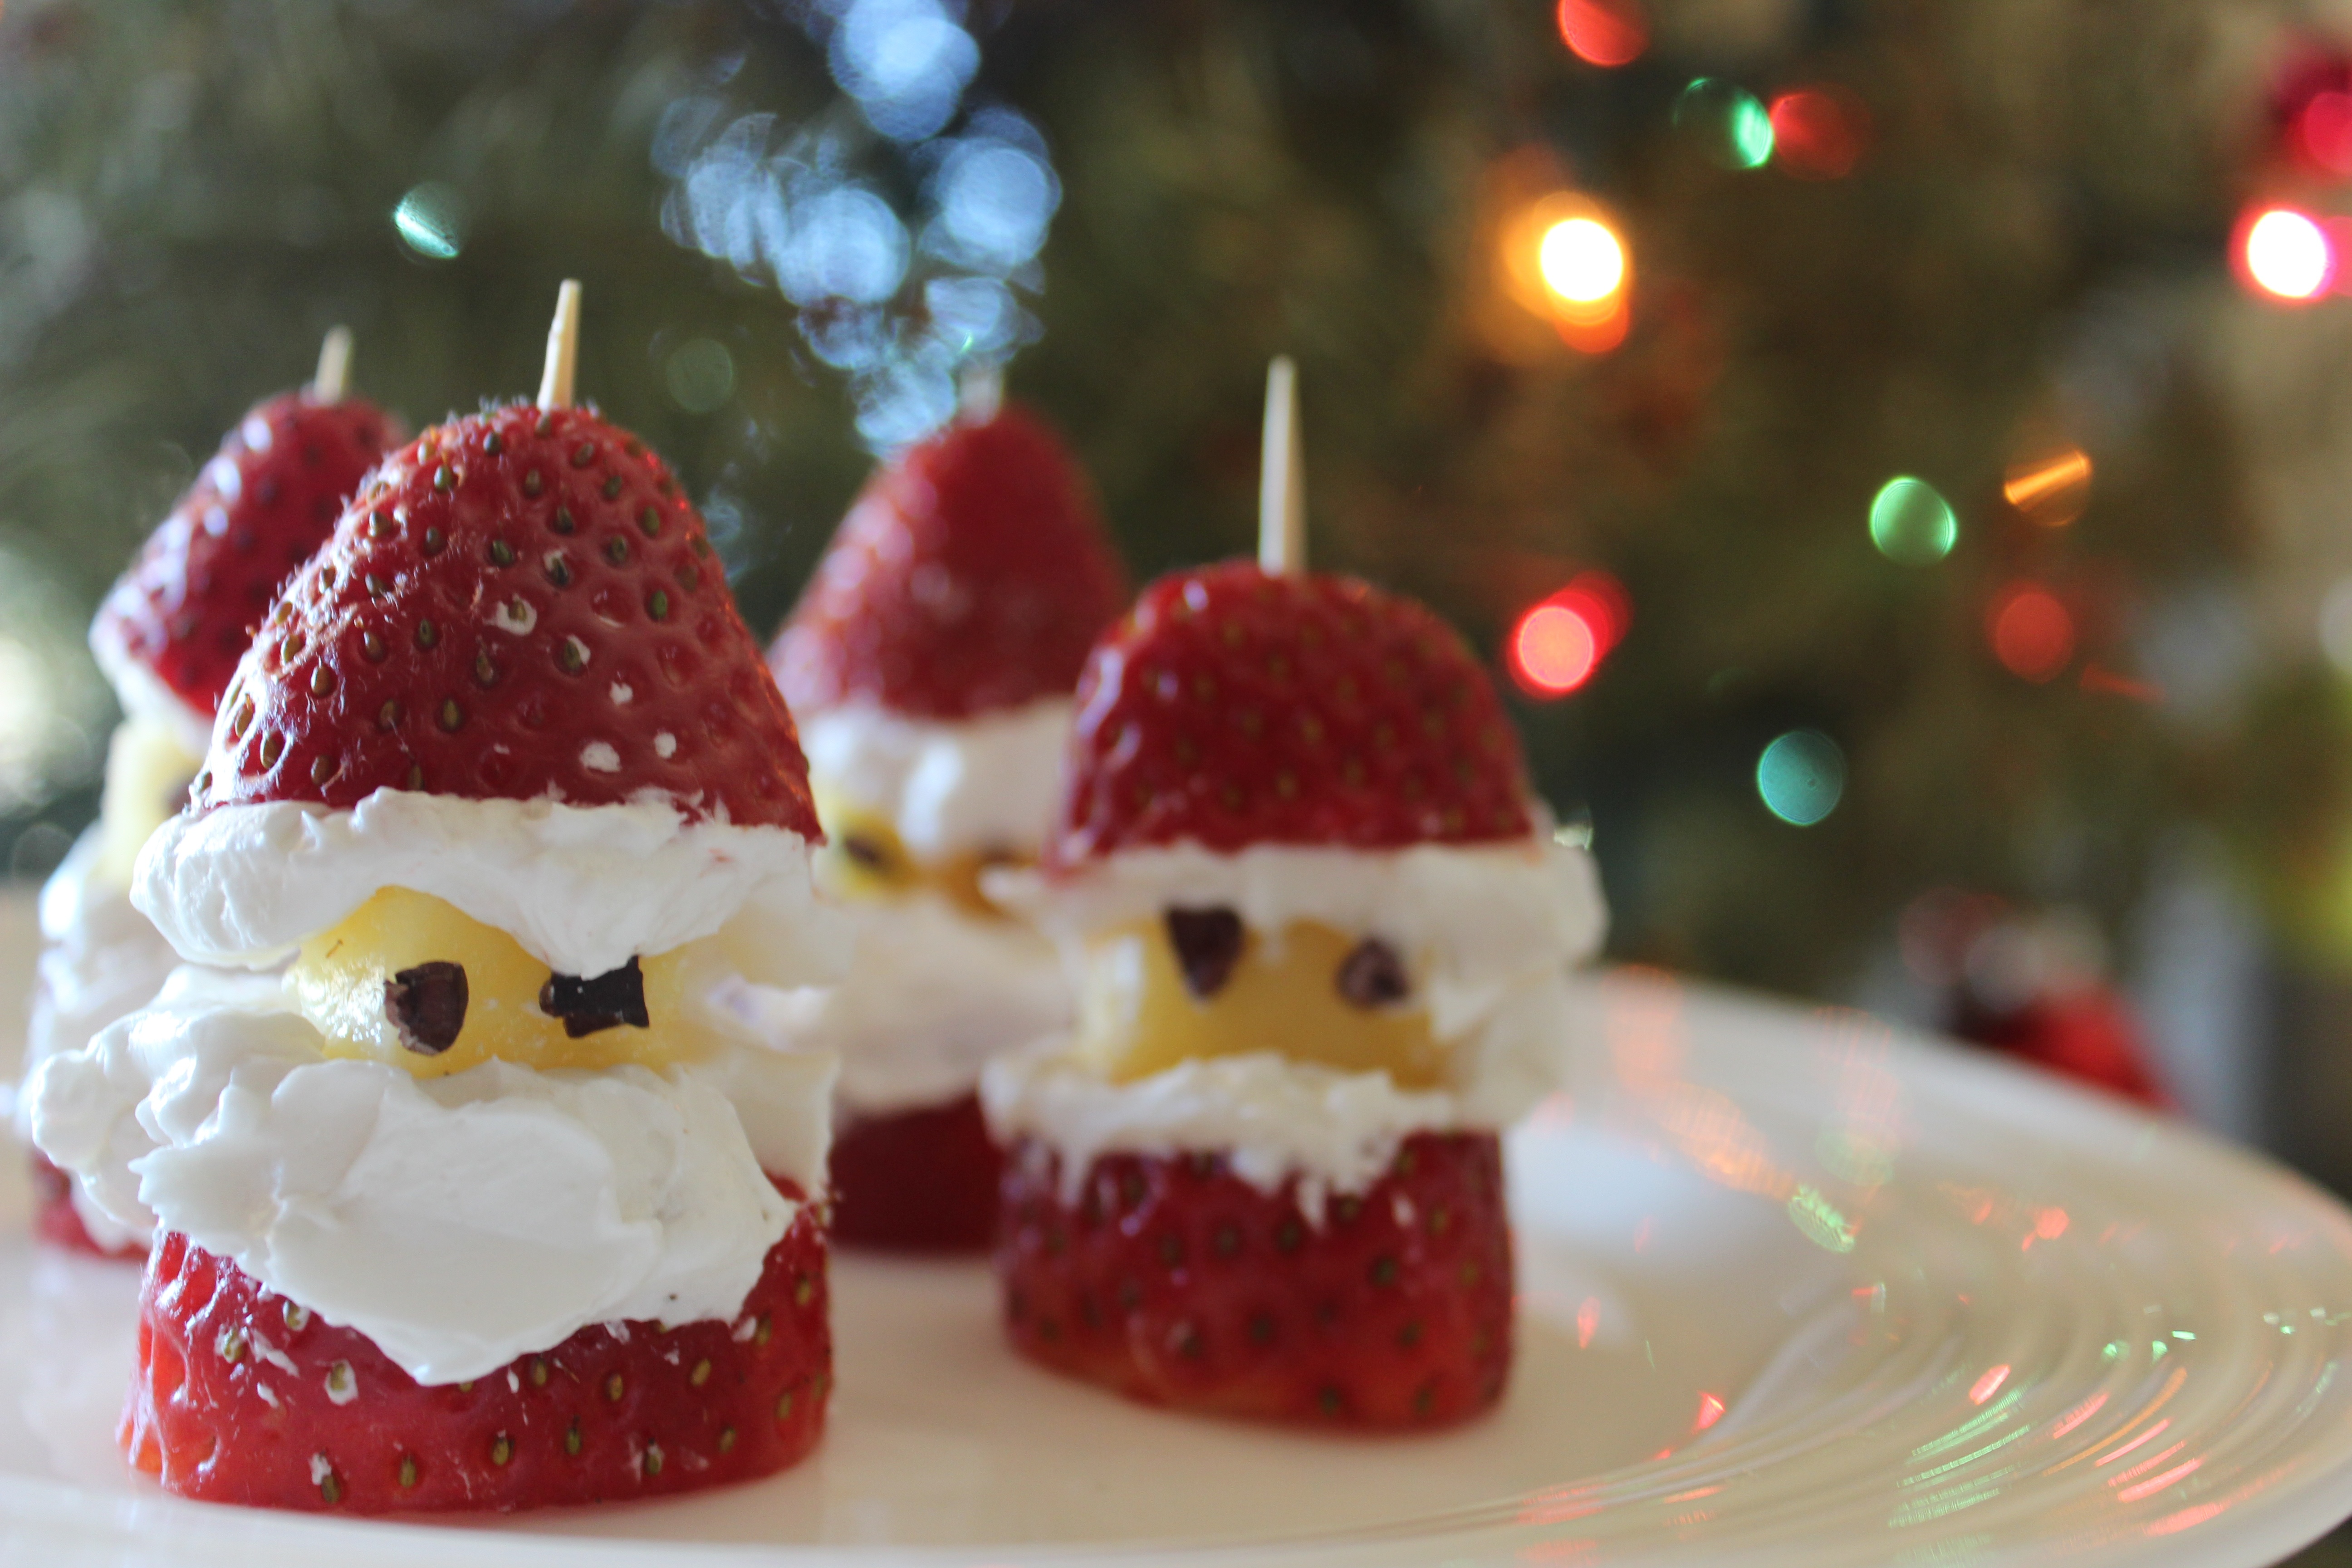
plant, fruit, meal, food, red, produce, breakfast, cupcake, christmas, dessert, cake, strawberry, christmas decoration, icing, strawberries, sweetness